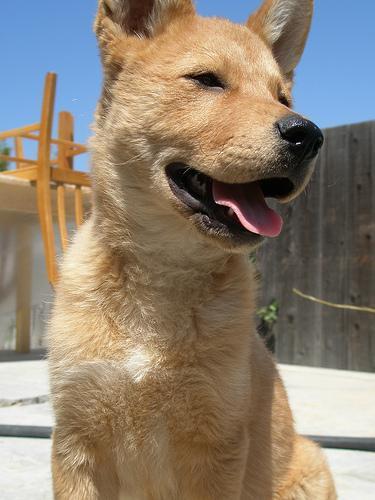
shiba inu